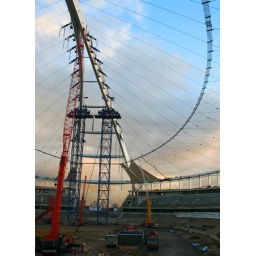
Some of the special white teflon and glass fibre awning is in place already